1975 Memorial Cup

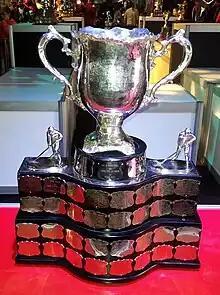
Silver bowl trophy with two large handles, mounted on a wide black plinth engraved with team names on silver plates.

The 1975 Memorial Cup took place May 3–11 at the Kitchener Memorial Auditorium Complex in Kitchener, Ontario. It was the 57th annual Memorial Cup competition, organized by the Canadian Amateur Hockey Association (CAHA) to determine the champion of major junior A ice hockey. Participating teams were the winners of the Ontario Major Junior Hockey League, Quebec Major Junior Hockey League and Western Hockey League which were the Toronto Marlboros, Sherbrooke Castors and New Westminster Bruins. Toronto won their 7th Memorial Cup, defeating New Westminster in the final game.